Malik Ata Muhammad Khan

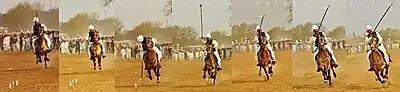
Malik Ata's style of tent pegging (step by step)

Malik Ata has taken part in tent pegging and other equestrian championships in Europe, South Africa, Australia, the United States and India.